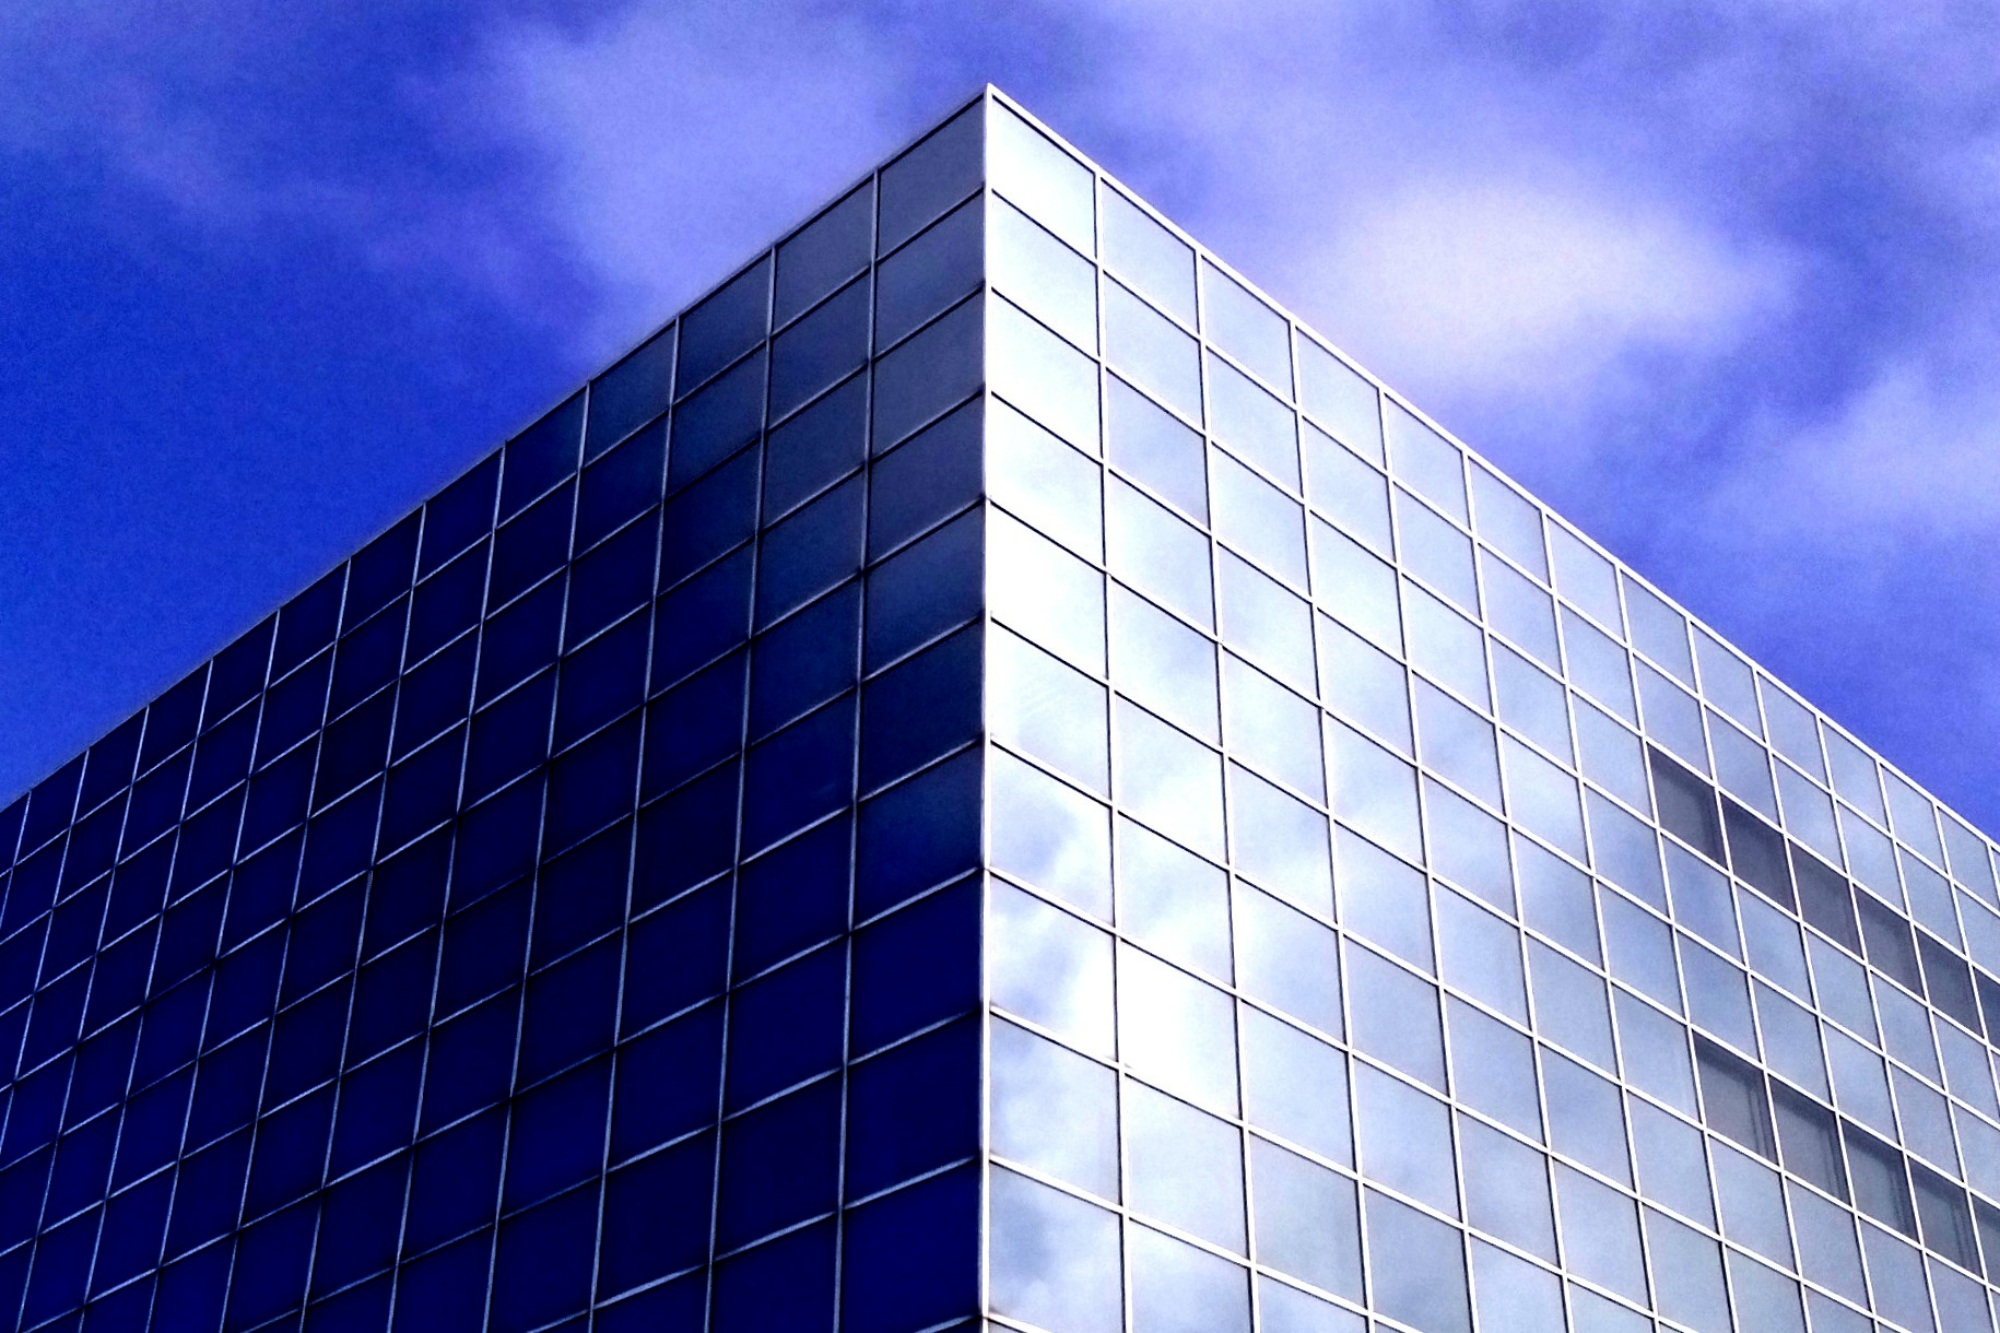
architecture, glass, building, skyscraper, urban, cityscape, travel, office, facade, business, modern, tower block, england, minimal, commercial building, headquarters, powerful, condominium, united kingdom, milton keynes, builiding, station house, brutalist architecture